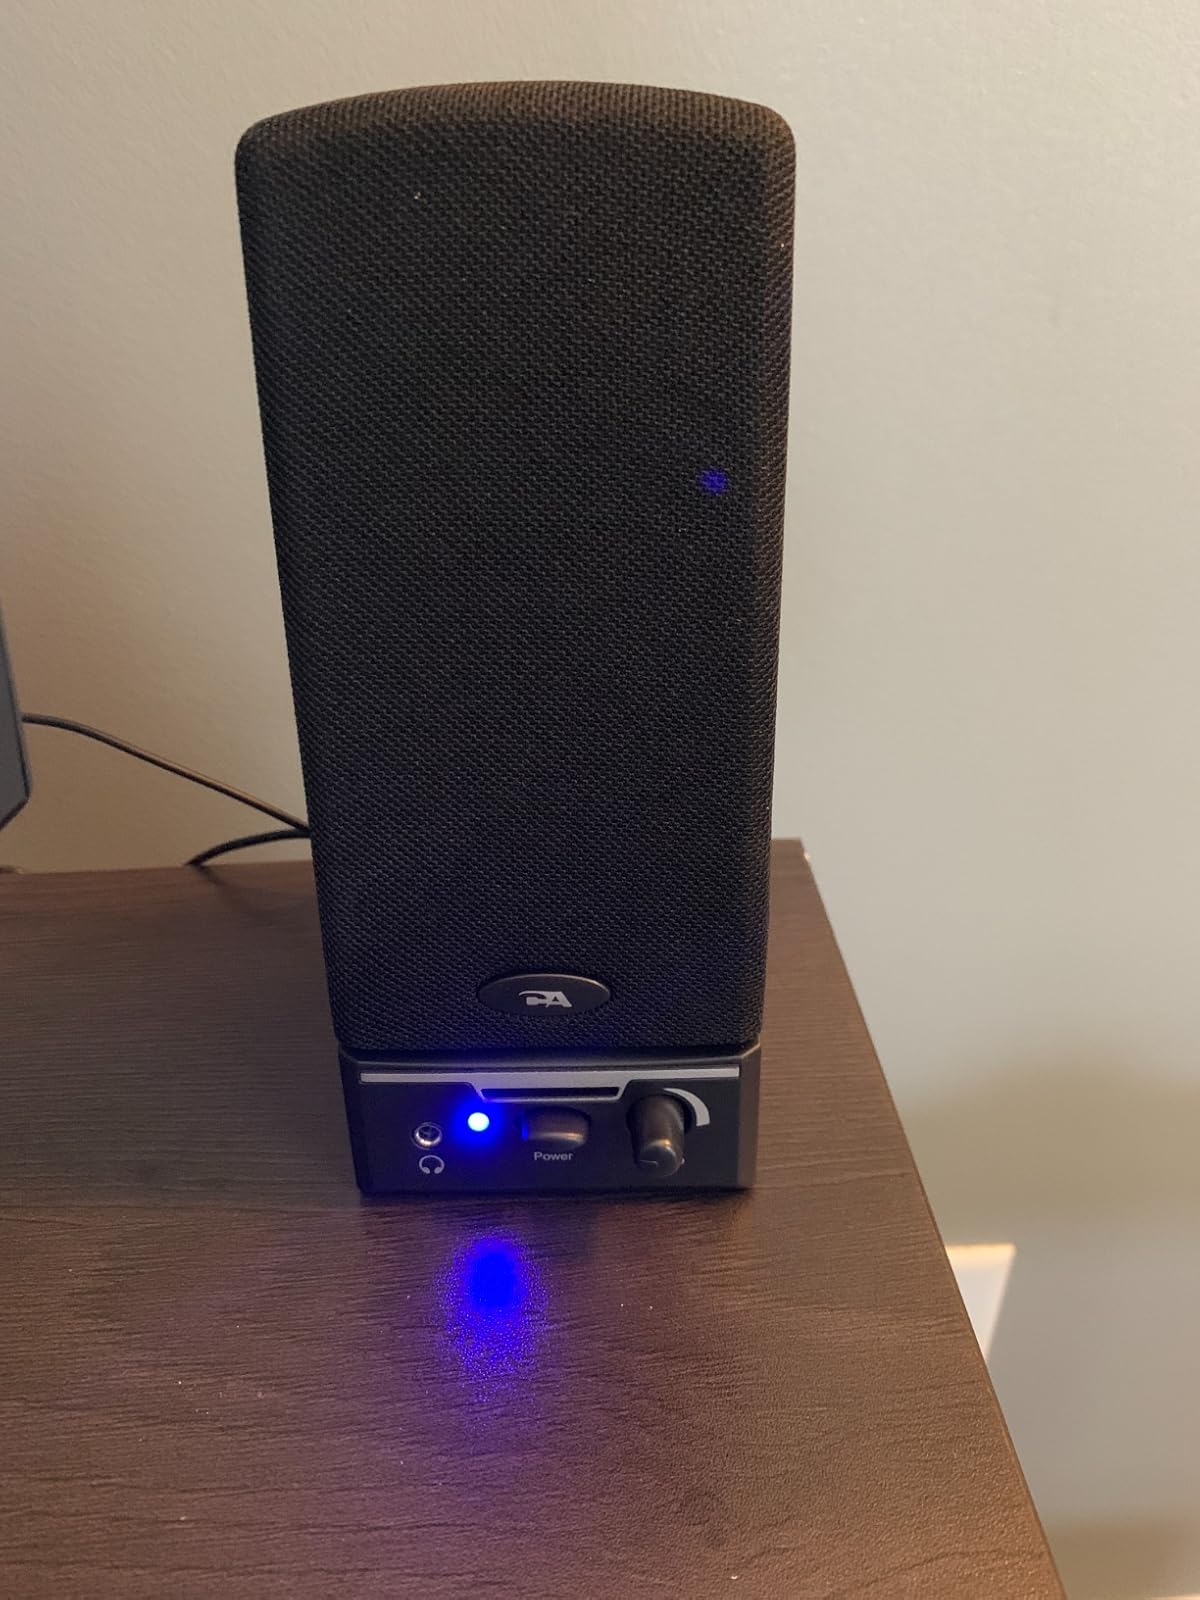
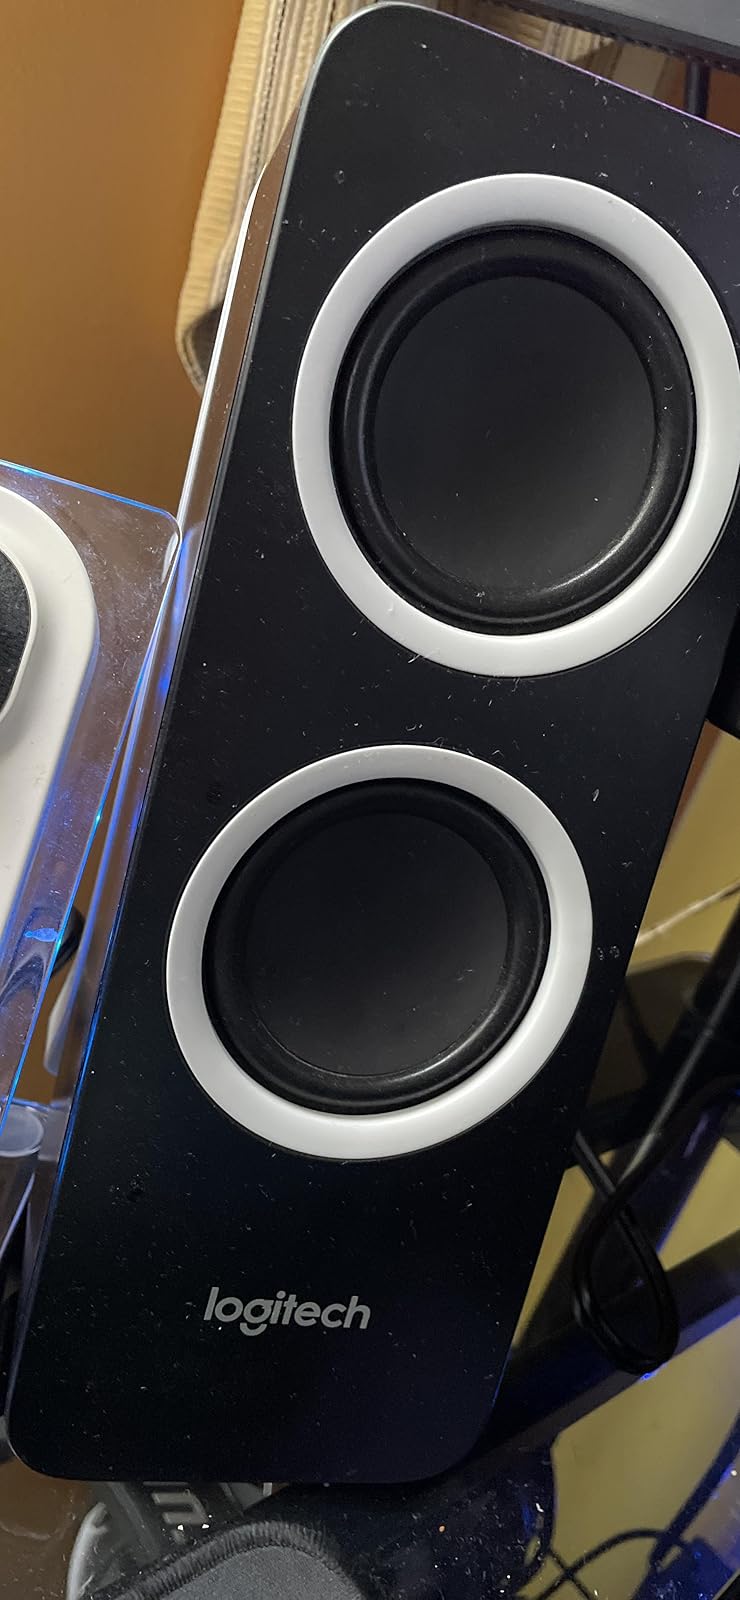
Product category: speaker
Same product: no